Shanghai–Nanjing intercity railway

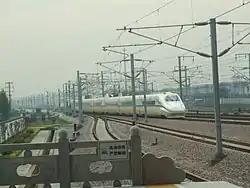
CRH2C is entering Suzhou railway station

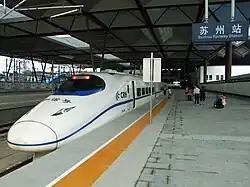
CRH stopping in Suzhou railway station

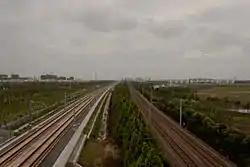
The Shanghai–Nanjing Intercity Railway (left) and the conventional Beijing–Shanghai Railway (right) lines run parallel to each other.

The Shanghai–Nanjing intercity railway or Huning intercity railway is a -long high-speed rail line between Shanghai and Nanjing, the capital of Jiangsu province. and are shorthand Chinese names for Shanghai and Nanjing, respectively. The Huning intercity high-speed railway largely follows the route of the preexisting Nanjing-Shanghai section of the conventional Beijing–Shanghai railway and the Beijing–Shanghai high-speed railway. Construction of this high-speed railway began in July 2008. The line went into test operations in early April 2010, and opened for full service on July 1, 2010. The line has a design speed of . The journey time between the two cities has been shortened from 120 minutes to 73 minutes on nonstop trains.